M. Douglas Harpool

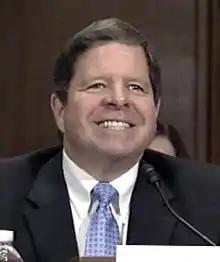
Harpool in 2013

Mark Douglas "Doug" Harpool (born June 7, 1956) is a United States district judge of the United States District Court for the Western District of Missouri. He also has been a Democratic American politician, and a former member of the Missouri House of Representatives from southwest Missouri's 134th district. He served five terms from January 5, 1983 to January 6, 1993.